Orazio Antonio Bologna

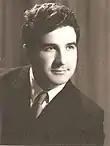

In 2017 he published Gonzagide, an epic poem in 4 books (15th century), Viella, Rome – the volume received an honourable mention from Istituto di Studi Romani in 2019.